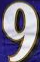
Number: 9